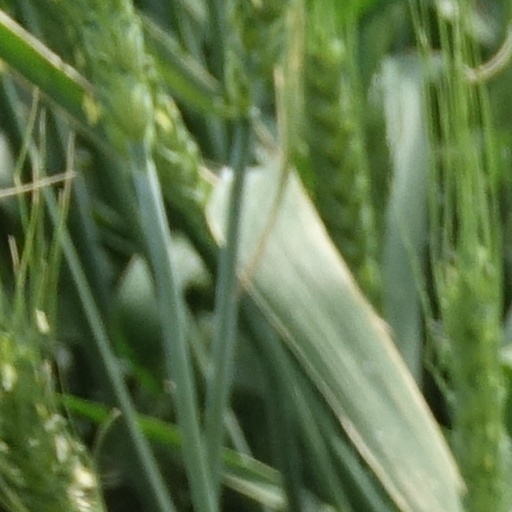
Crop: wheat